ADNEC Group

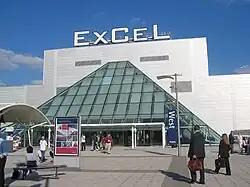
The ExCeL Centre

In May 2008, ADNEC invested AED 960 million (US$261.36 million) to acquire ExCeL London, the UK capital's largest exhibition centre, as part of its international expansion strategy. Situated at London's Royal Docks, the venue's event halls provide of total hall space and 45 meeting rooms that can fit 50 to 200 delegates. It is part of a campus that includes five on-site hotels. The centre's event area will be extended by 50 per cent and include a 5,000-seat, purpose-built convention center, ICC London ExCeL, by spring of 2010. Since 2000, ExCeL London has hosted more than 2,000 events and received over 5 million visitors from over 200 countries. In 2020, ExCel was the site of NHS Nightingale Hospital London, a temporary hospital used to treat COVID-19 patients. It was reported that ADNEC charged the health service £2–3 million per month for use of the site.